Animal weapon

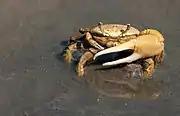
A fiddler crab uses its large claw as both a display ornament for females, and a weapon to directly compete with other males

Among various birds, spurs are a common weapon for defending against threats and fighting others of the same species. Spurs also occur in other animals, such as platypuses, which is also venomous.